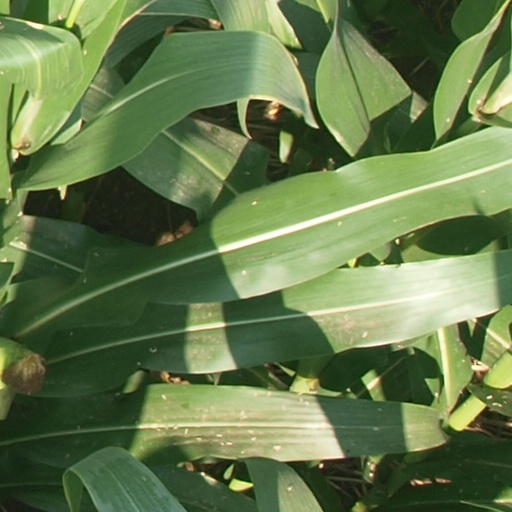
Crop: maize; corn